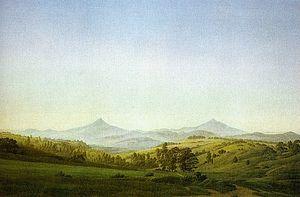
La naturalité, dans son sens environnemental, renvoie au caractère sauvage d'un paysage ou d'un milieu naturel. Il s'agit d'une traduction, reconnue depuis les années 1960, du mot anglais wilderness. La définition de la naturalité peut être tirée du Wilderness Act qui introduit la notion dans les termes suivants : est qualifié de wilderness un milieu naturel tel que « la terre et sa communauté de vie ne sont point entravés par l'homme, où l'homme lui-même n'est qu'un visiteur de passage ».